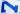
Number: 7